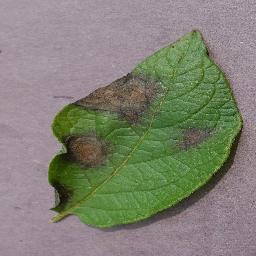
Label: Potato___Late_blight